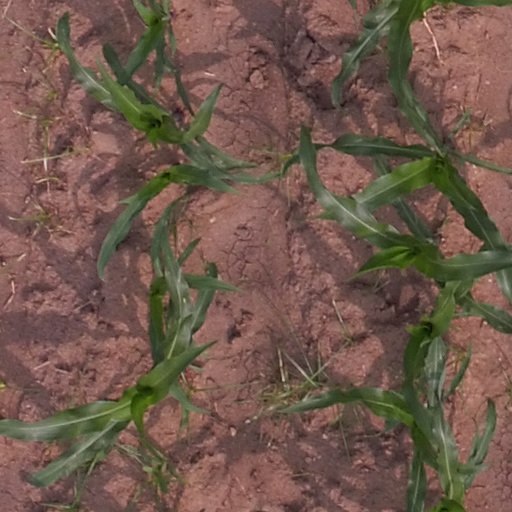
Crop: maize; corn